Vampire Weekend

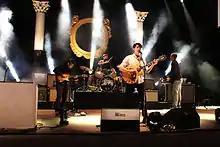
Vampire Weekend performing at Red Rocks Amphitheatre in 2013

Released on May 14, 2013, the album debuted at No. 1 on the Billboard chart, marking the second time Vampire Weekend achieved the feat: its second album "Contra" also debuted at No. 1 in 2010, making them the first independent rock band to enter the charts at No. 1 with two consecutive releases. "Modern Vampires of the City" also shattered the previous record for first week vinyl sales, moving nearly 10,000 units on vinyl alone and debuting at No. 1 on the Soundscan Vinyl Charts. Additionally, the band charted #1 at Indie, Alternative, Digital and the top 200. In 2014, "Modern Vampires of the City" won a Grammy for Best Alternative Music Album.